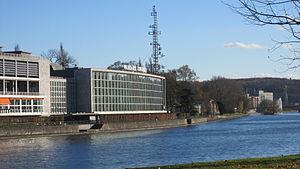
Palais des Congrès et tour cybernétique
Le Palais des Congrès de Liège est un palais des congrès situé dans le parc de la Boverie, au bord de la Meuse. Construit entre 1956 et 1958, il est l'œuvre du groupe d'architectes l'Équerre. Le Palais des congrès est desservi par les bus du TEC Liège-Verviers avec les lignes 17, 26, 31, 138, 140.
Liège, aussi surnommée « La Cité ardente », est une ville francophone de l'est de la Belgique. Elle est le chef-lieu de la province de Liège et la capitale économique de la Wallonie. De 972 à 1795, elle fut la capitale de la Principauté de Liège. Du VIIIᵉ au XVIᵉ siècle, elle fut le siège du vaste évêché de Liège, héritier de la Civitas Tungrorum.
Le Groupe l'Équerre est une agence d'architecture et d'urbanisme moderniste fondée en 1935 à Liège qui a influencé l’histoire de l’aménagement du territoire en Belgique et a occupé une place significative sur la scène urbanistique internationale.